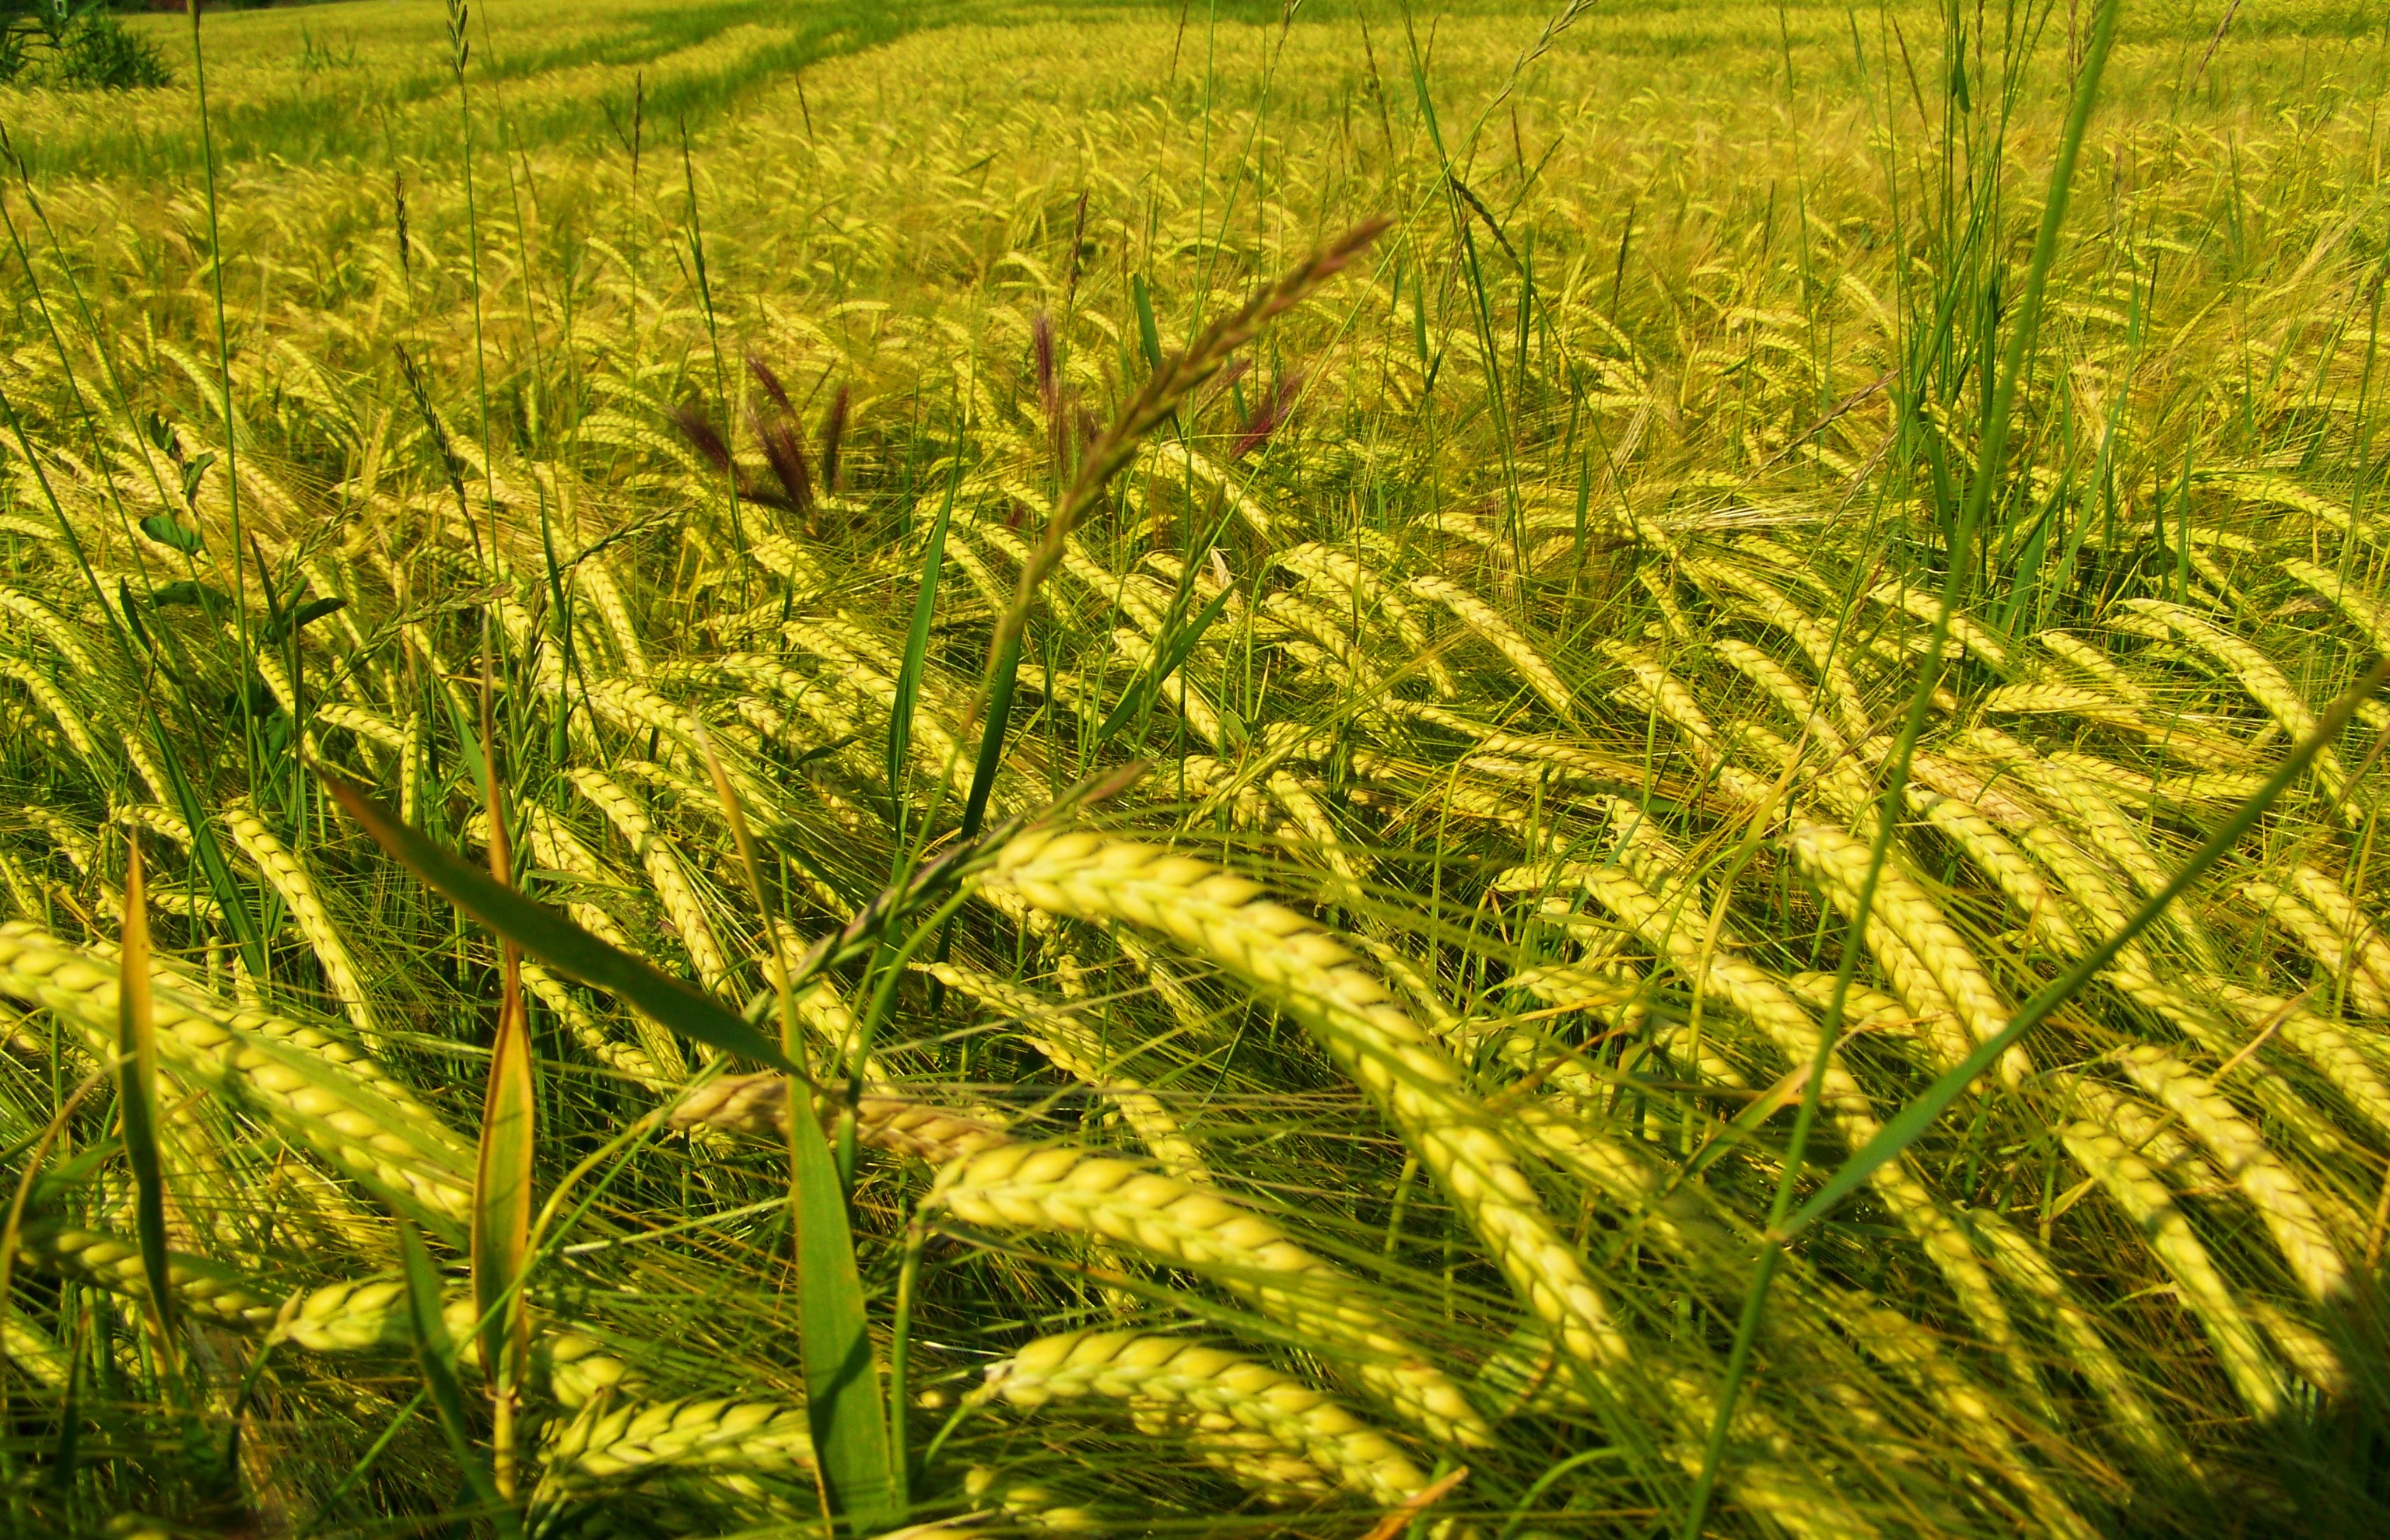
plant, field, food, crop, agriculture, plantation, paddy field, yellowing of the barley, grain table, cultivars, grass family, land plant